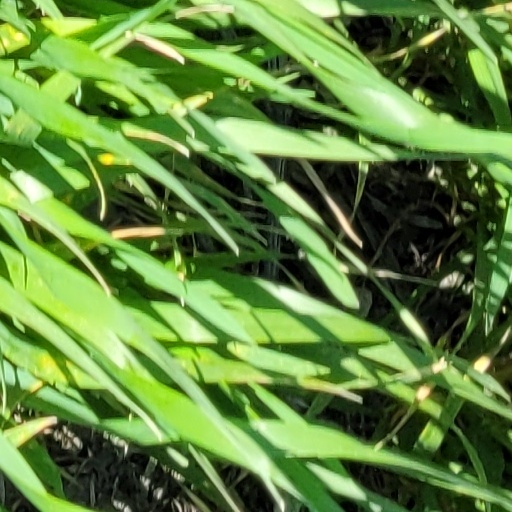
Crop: wheat